Francis D. Moran

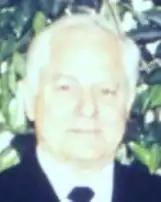

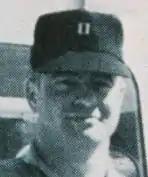
Moran as a lieutenant in the ESSA Corps.

Rear Admiral Francis D. "Bill" Moran (born 8 April 1935) is a retired career officer who served in the United States Coast and Geodetic Survey Corps, its successor, the Environmental Science Services Administration Corps (ESSA Corps), and the ESSA Corps's successor, the National Oceanic and Atmospheric Administration Commissioned Officer Corps (NOAA Corps). He served as the third Director of the NOAA Corps.